Byron v. Rajneesh Foundation International

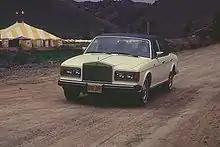
Bhagwan Shree Rajneesh driving one of his Rolls-Royces in Rajneeshpuram in 1982

Byron filed a lawsuit against Rajneesh Foundation International claiming she had been defrauded by the organization, and the suit proceeded to a six-member jury trial in 1985 in federal court Portland, Oregon. Byron's claim included $309,990 she stated she had given as a loan to the Rajneesh Foundation, in addition to $80,000 she had deposited in a Rajneeshee bank, and $1.5 million in punitive damages. Byron testified at trial that the $309,990 was given in 1980 as a loan to Rajneesh Foundation International for the organization to buy land in Poona, India, and that the $80,000 was to be held in safekeeping, while Ma Anand Sheela testified that Byron's money was a donation and not a loan. Rajneesh Foundation International submitted an opinion survey in the case, but the survey was conducted by volunteer members of the organization itself. Participants in the survey were able to identify the volunteers as members of the Rajneesh organization, and the court ruled that the results of the survey were unreliable. The trial concluded on May 25, 1985. The jury decided Byron's money should be returned to her, in addition to $1.25 million in punitive damages against Rajneesh Foundation International. The total amount awarded to Byron by the jury was $1.64 million, and the jury concluded that Byron had been deliberately misled by Sheela. The jury, composed of three women and three men, came to the conclusion that Ma Anand Sheela committed a "wanton" violation of Byron's trust, and that Byron had been under Sheela's "domination". The jury came to its decision after deliberating for just over two hours.